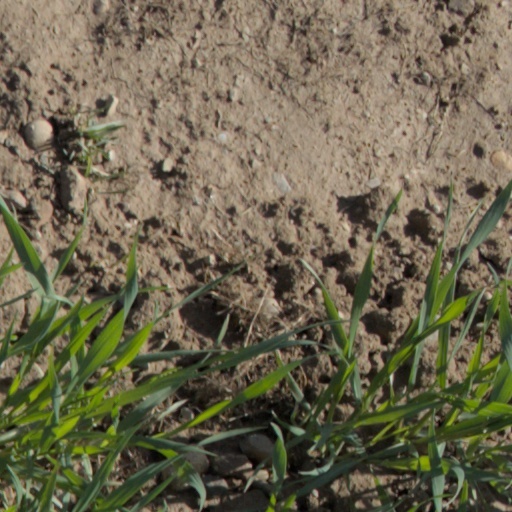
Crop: wheat